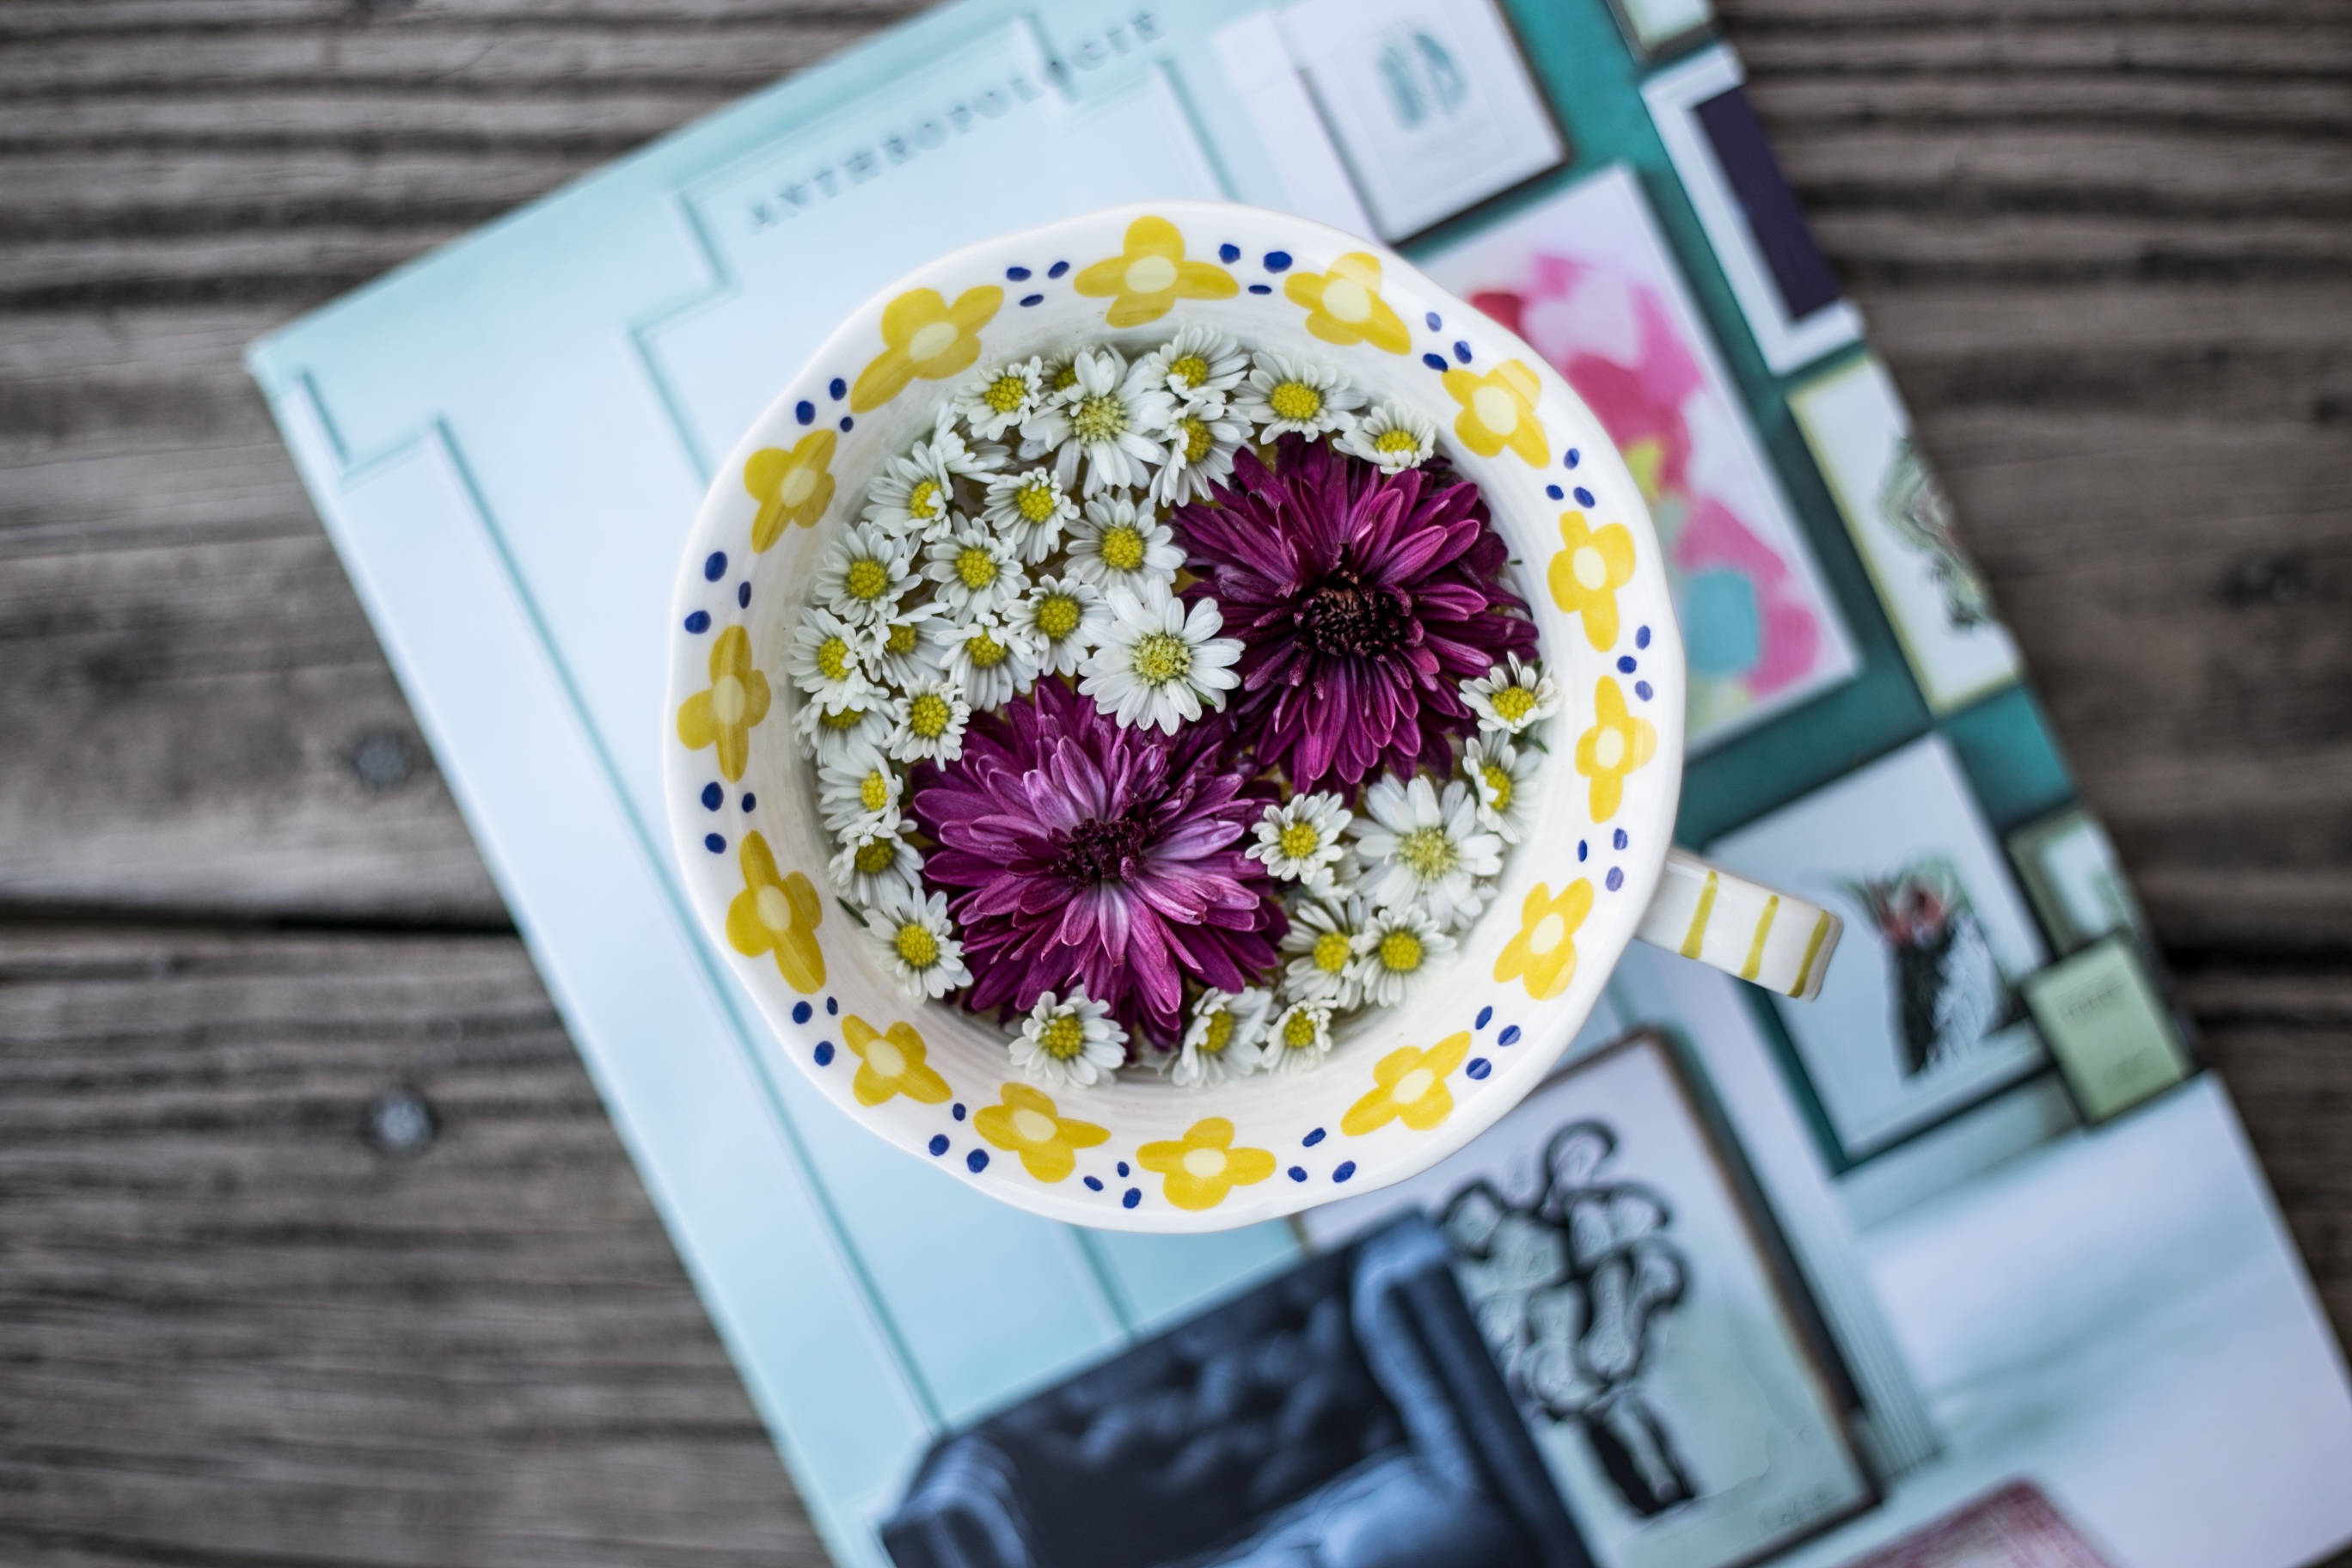
plant, flower, purple, petal, cup, pattern, spring, magazine, color, yellow, mug, art, petals, flower bouquet